Panthiades bitias

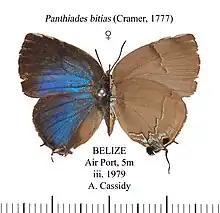

Panthiades bitias is a butterfly in the family Lycaenidae. It was described by Pieter Cramer in 1777. It is found from Mexico to the Amazon and Suriname.